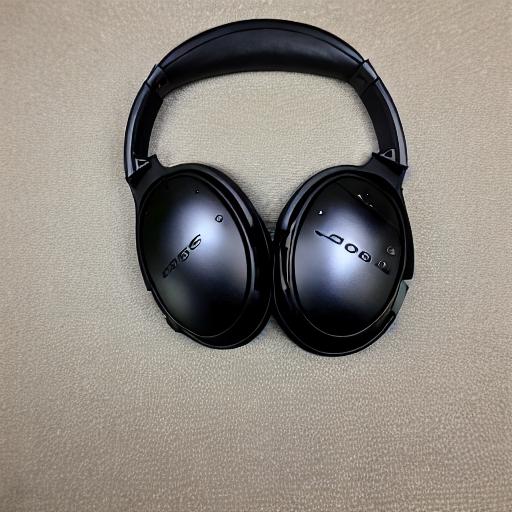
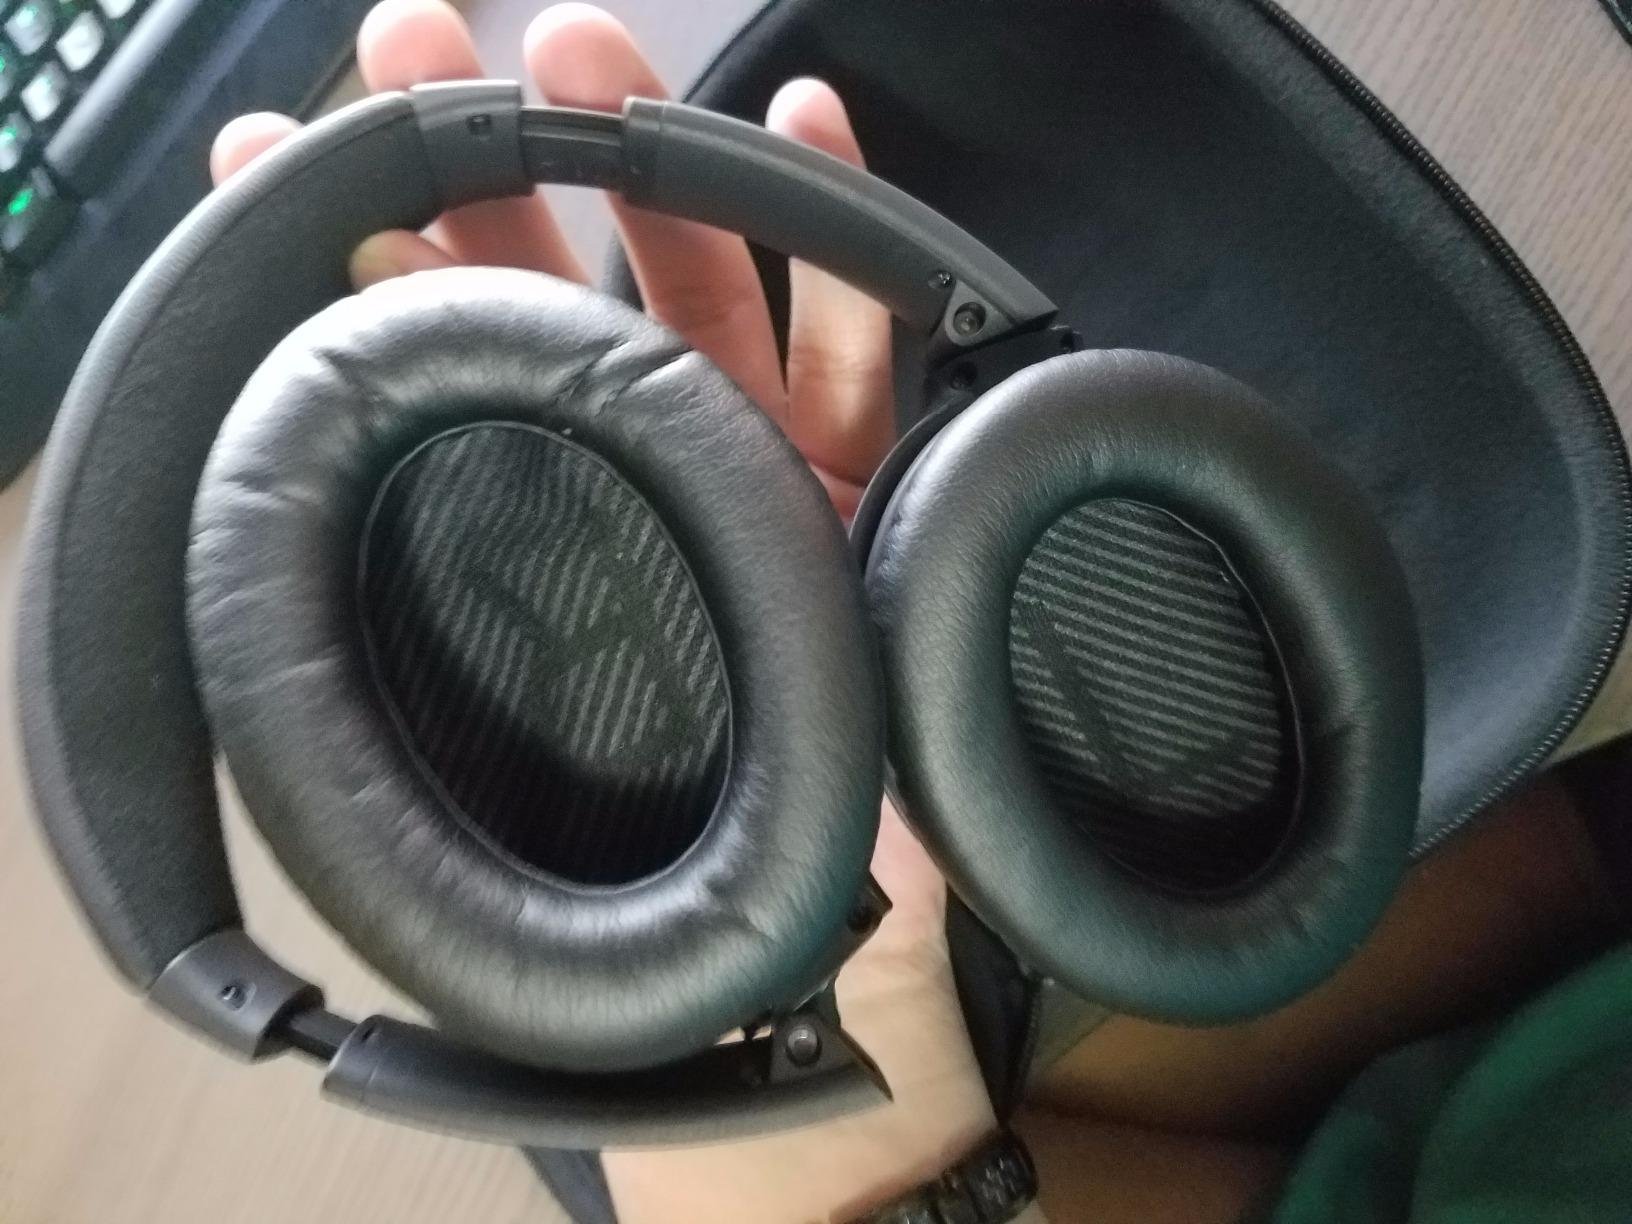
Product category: headphones
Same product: no